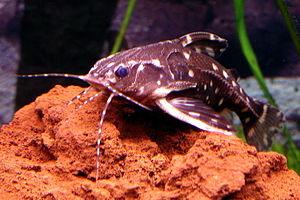
Agamyxis est un genre de poissons de la famille des Doradidés.
Le silure peige est une espèce de poisson-chat épineux d'eau douce d'Amérique du Sud.